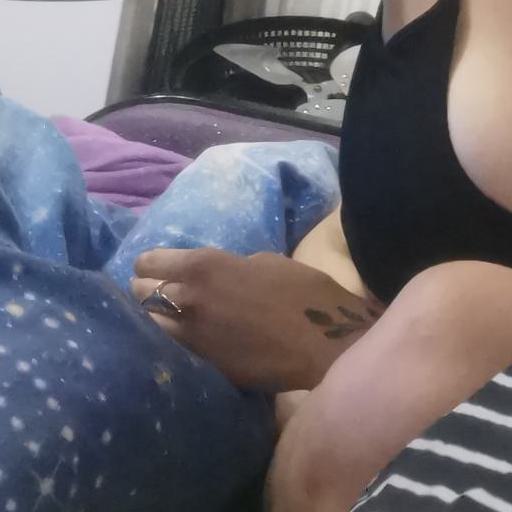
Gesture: no_gesture